Wilhelm Busch (historian)

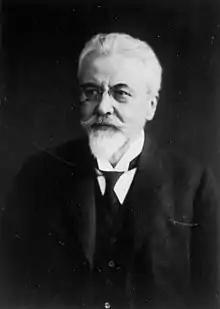

Wilhelm Busch (18 February 1861 – 23 September 1929) was a German historian who specialised in English sixteenth century history and German nineteenth century history. He later became, in addition, a university rector.